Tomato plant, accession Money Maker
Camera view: bottom (45 deg); turntable rotation: 240 degrees
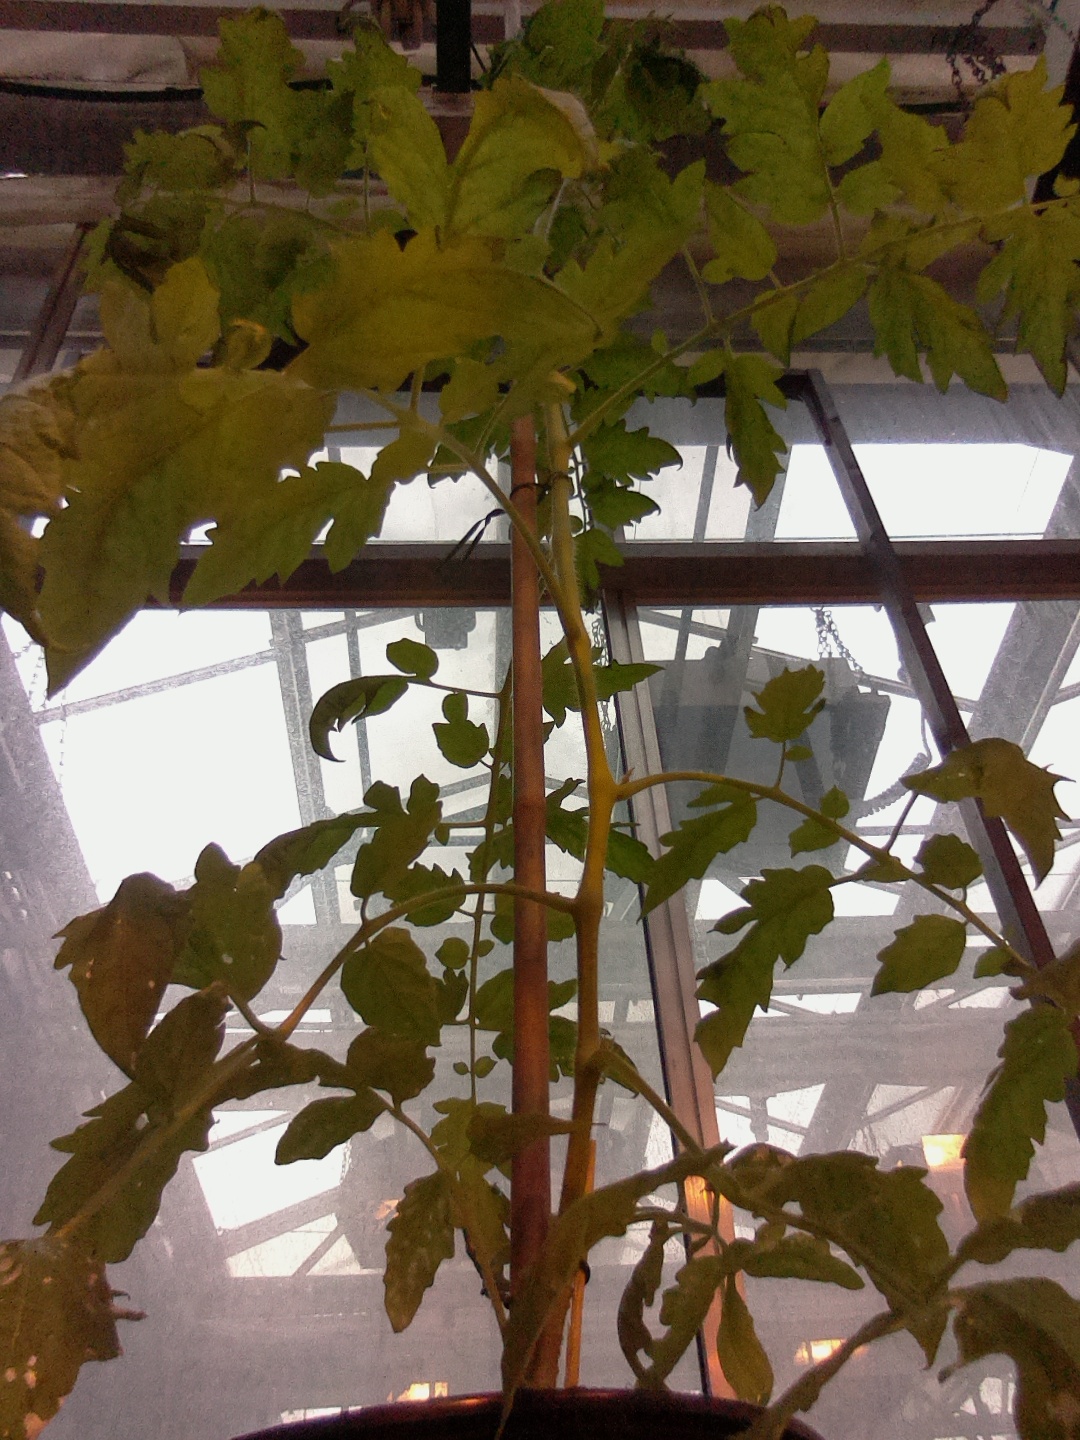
BBCH growth stage 20: First Side shoot start formed